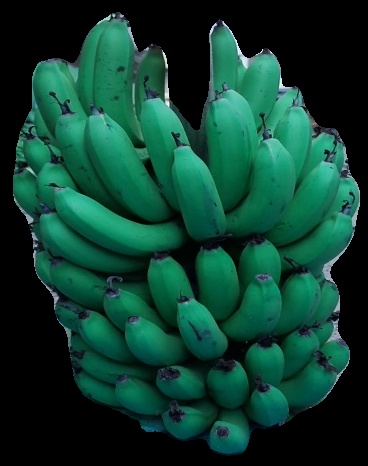
Variety: pachbale
Grade: grade2